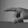
ASL letter: P